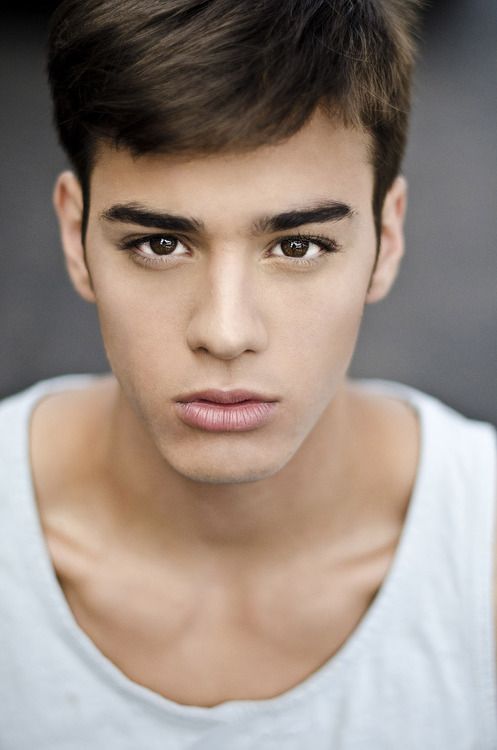
Label: Colored